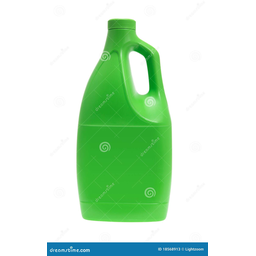
Label: plastic